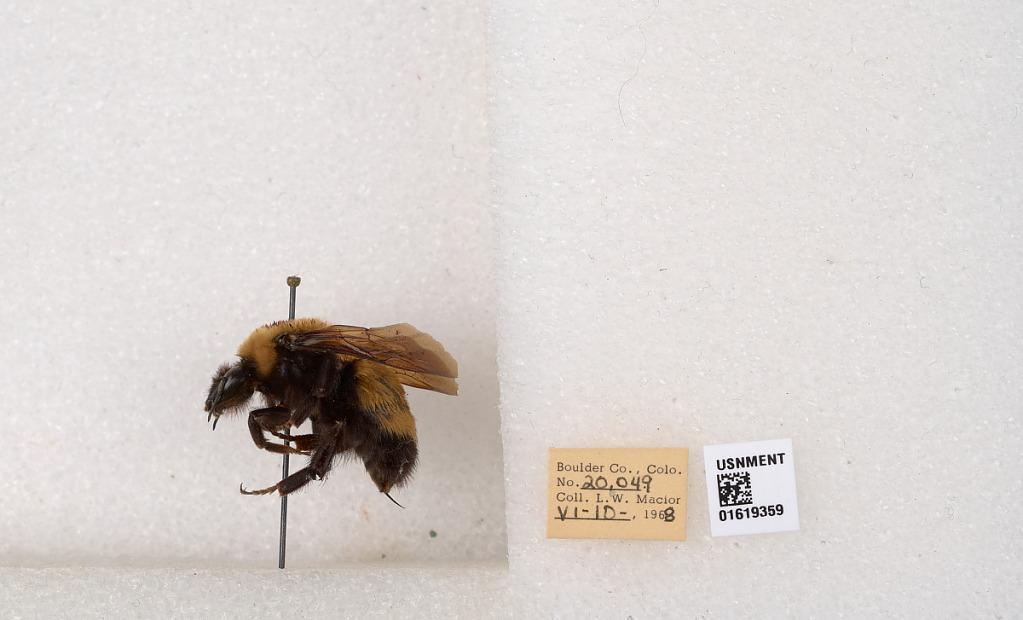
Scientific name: Bombus (Bombus) nevadensis Cresson